Grzegorz Krychowiak

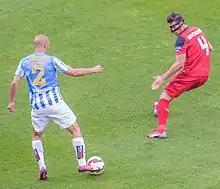
Krychowiak (wearing a protective mask) preparing to tackle Málaga's Nordin Amrabat in the last game of the season

On 11 August 2015, he started the season for Sevilla in the 2015 UEFA Super Cup 5–4 loss against Barcelona, and suffered a broken rib but still played the full 120 minutes. Having started in the centre-back position in the opening game of the season, he continued to play in the defensive midfield position. As a result, the club began talks with Krychowiak over a new contract. Manager Unai Emery praised his performance, calling "his sacrifice and dedication towards the team always puts them at their service". On 5 November 2015, Krychowiak signed a contract extension with Sevilla, keeping him at the club until 2019. Shortly after, he captained the club in a number of matches for the rest of the year. After serving a one match suspension, he then scored his first goal of the season, in a 2–0 win against rivals Real Betis in the first leg of the Copa del Rey last 16 tournament. Three days later, on 9 January 2016, he suffered a knee injury that saw him sidelined for two months. On 20 March 2016, Krychowiak returned to the starting line-up against Real Madrid, as the club lost 3–2. Since returning to the first team, he later contributed two assists in two second leg matches in the UEFA Europa League quarter-final and semi-finals against Athletic Bilbao and Shakhtar Donetsk respectively, to send Sevilla to the UEFA Europa League Final for the third time in a row. He started in the UEFA Europa League Final against Liverpool and played the whole game as they won 3–1, winning the tournament for the third time in a row.